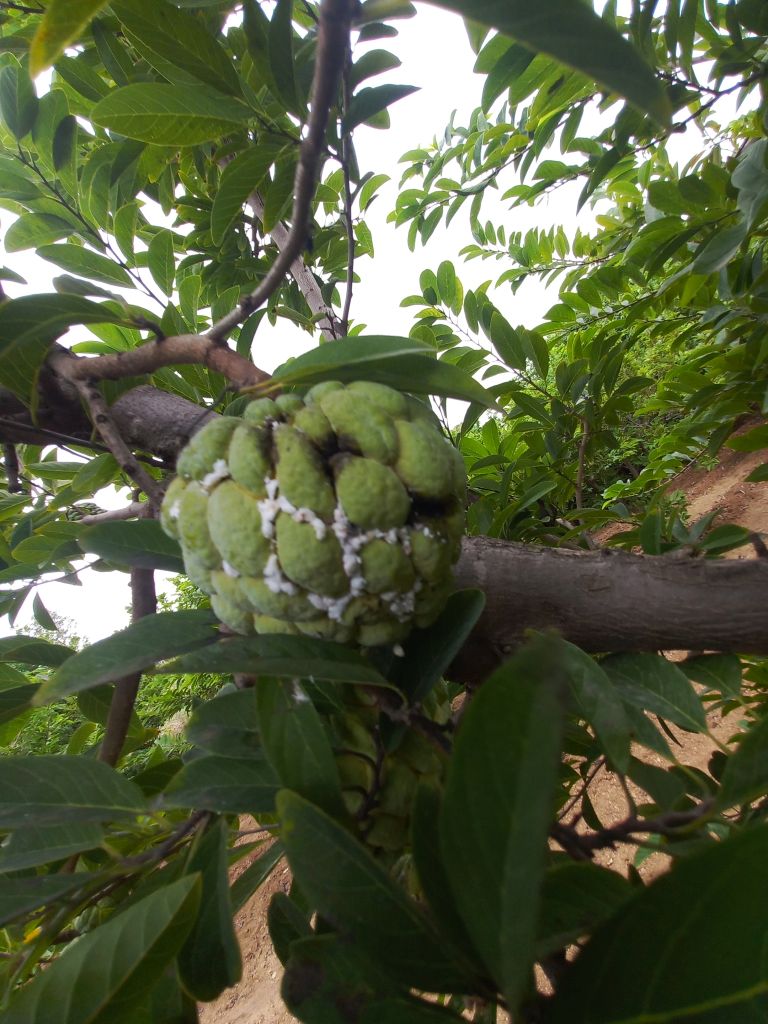
Disease label: Mealy Bug